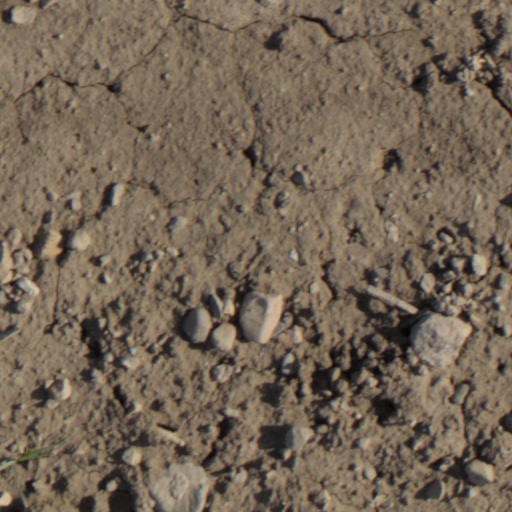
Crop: wheat